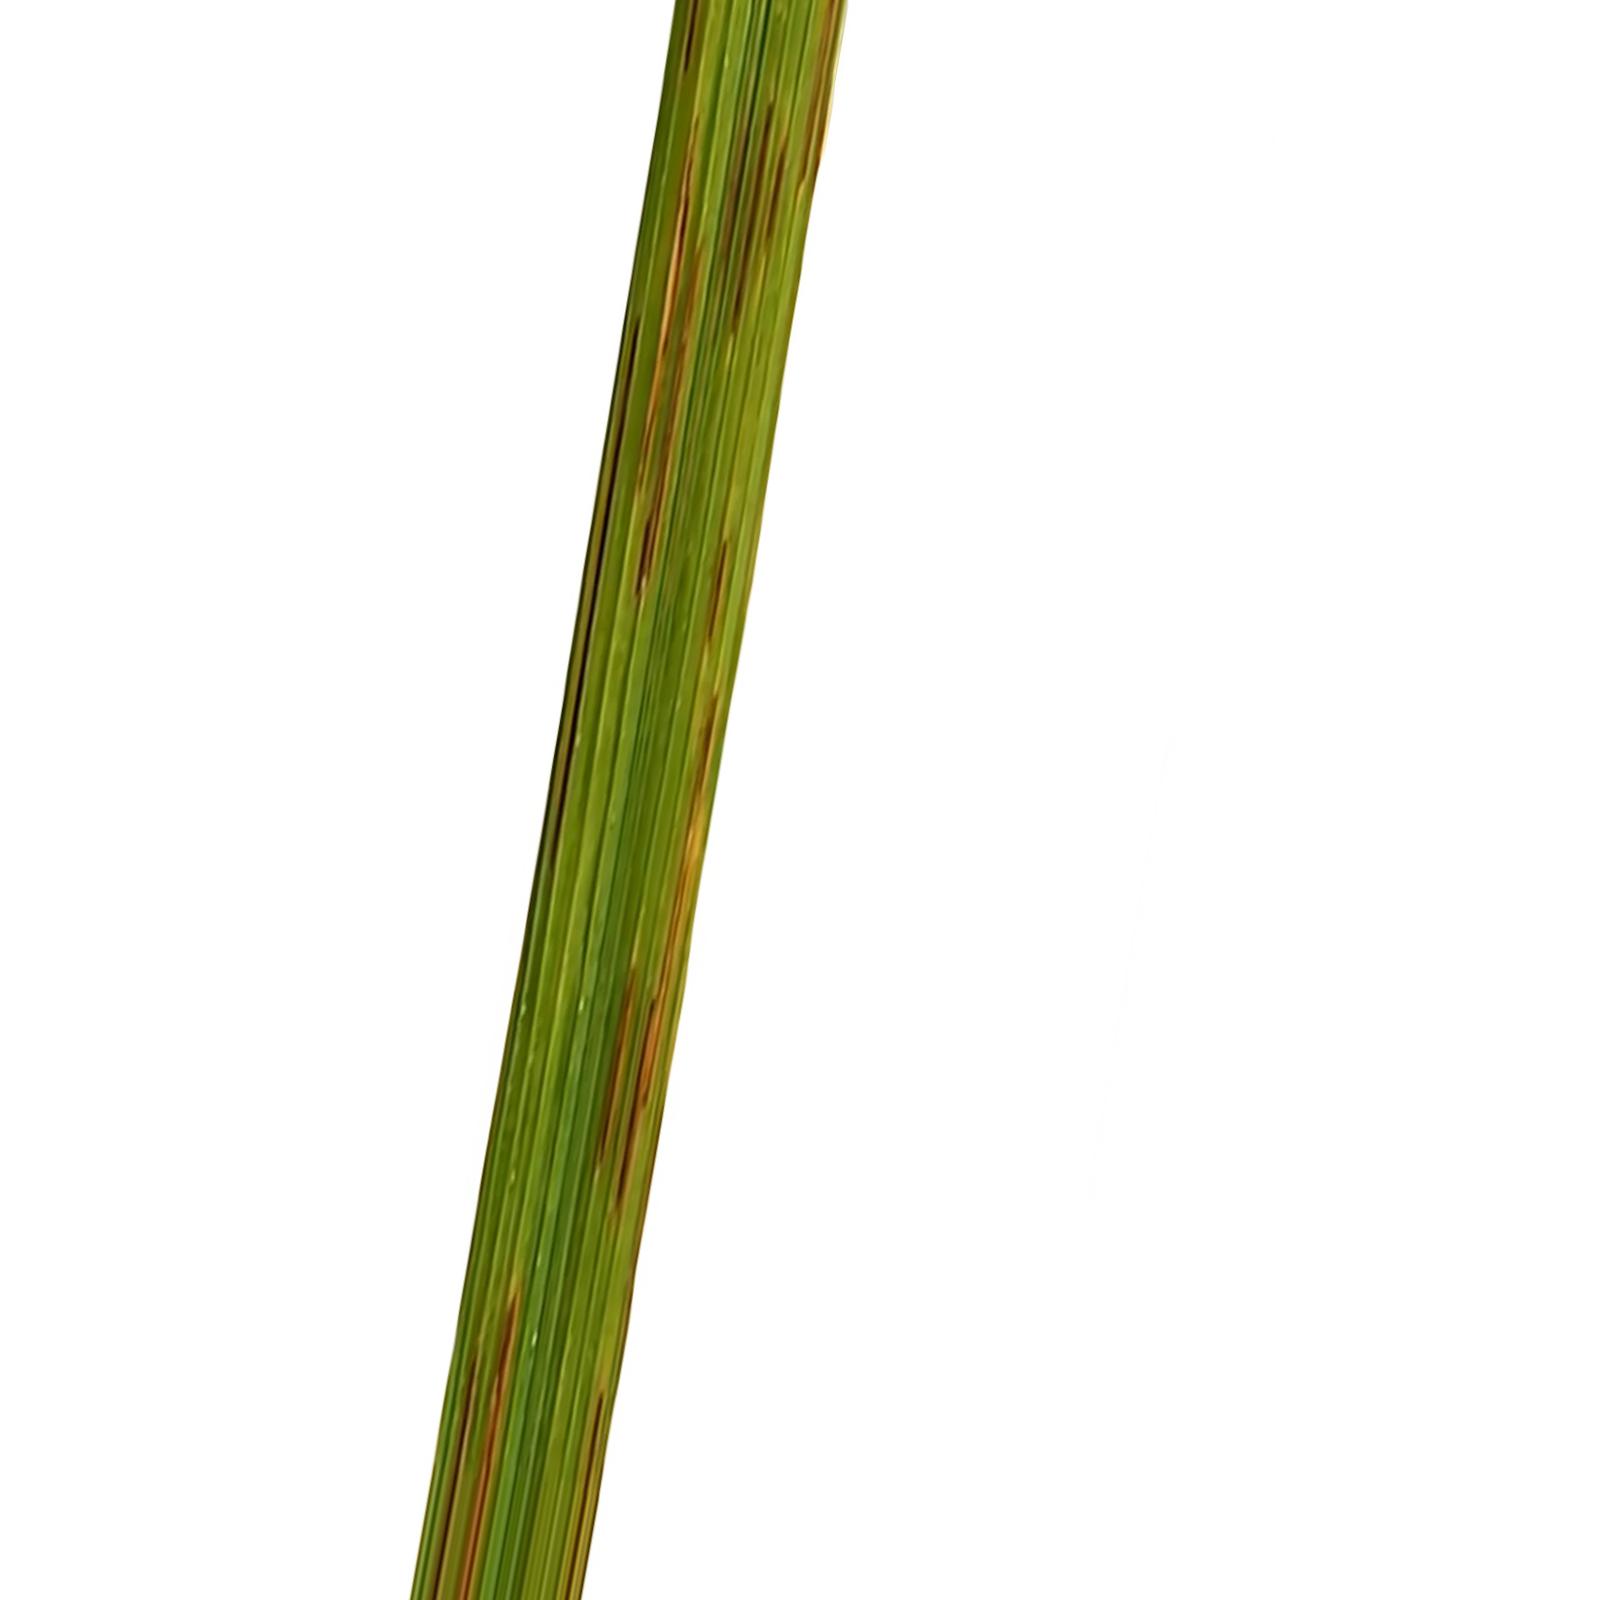
Nhãn: Bệnh Gạch Nâu ( Narrow Brown Spot )